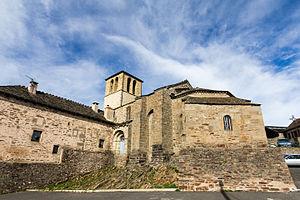
L'église Saint-Blaise est une église catholique romaine située à Chasseradès, en France.
Cet article recense les églises de la Lozère, en France.